Phimai Historical Park

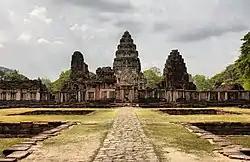
Phimai historical park

When tourists enter the area of Phimai from the old town on the south, they have to cross a river about one kilometer to the south and enter an ancient laterite landing stage which archaeologists believe stood for the bathing place for the heroine in local myths. The south gate is the city's main gate, also known as the "Pratu Chai," which has recently been reconstructed by the Royal Fine Arts Department. Its size is enormous; it is said that the size is big enough for a royal elephant to enter. The Royal Fine Arts Department also built an inner gallery that shows ancient Buddhist inscriptions and small sculptures as well as pieces of wrecked architecture. The rest of Phimai remains the same only with a little restoration by the Royal Arts Department.